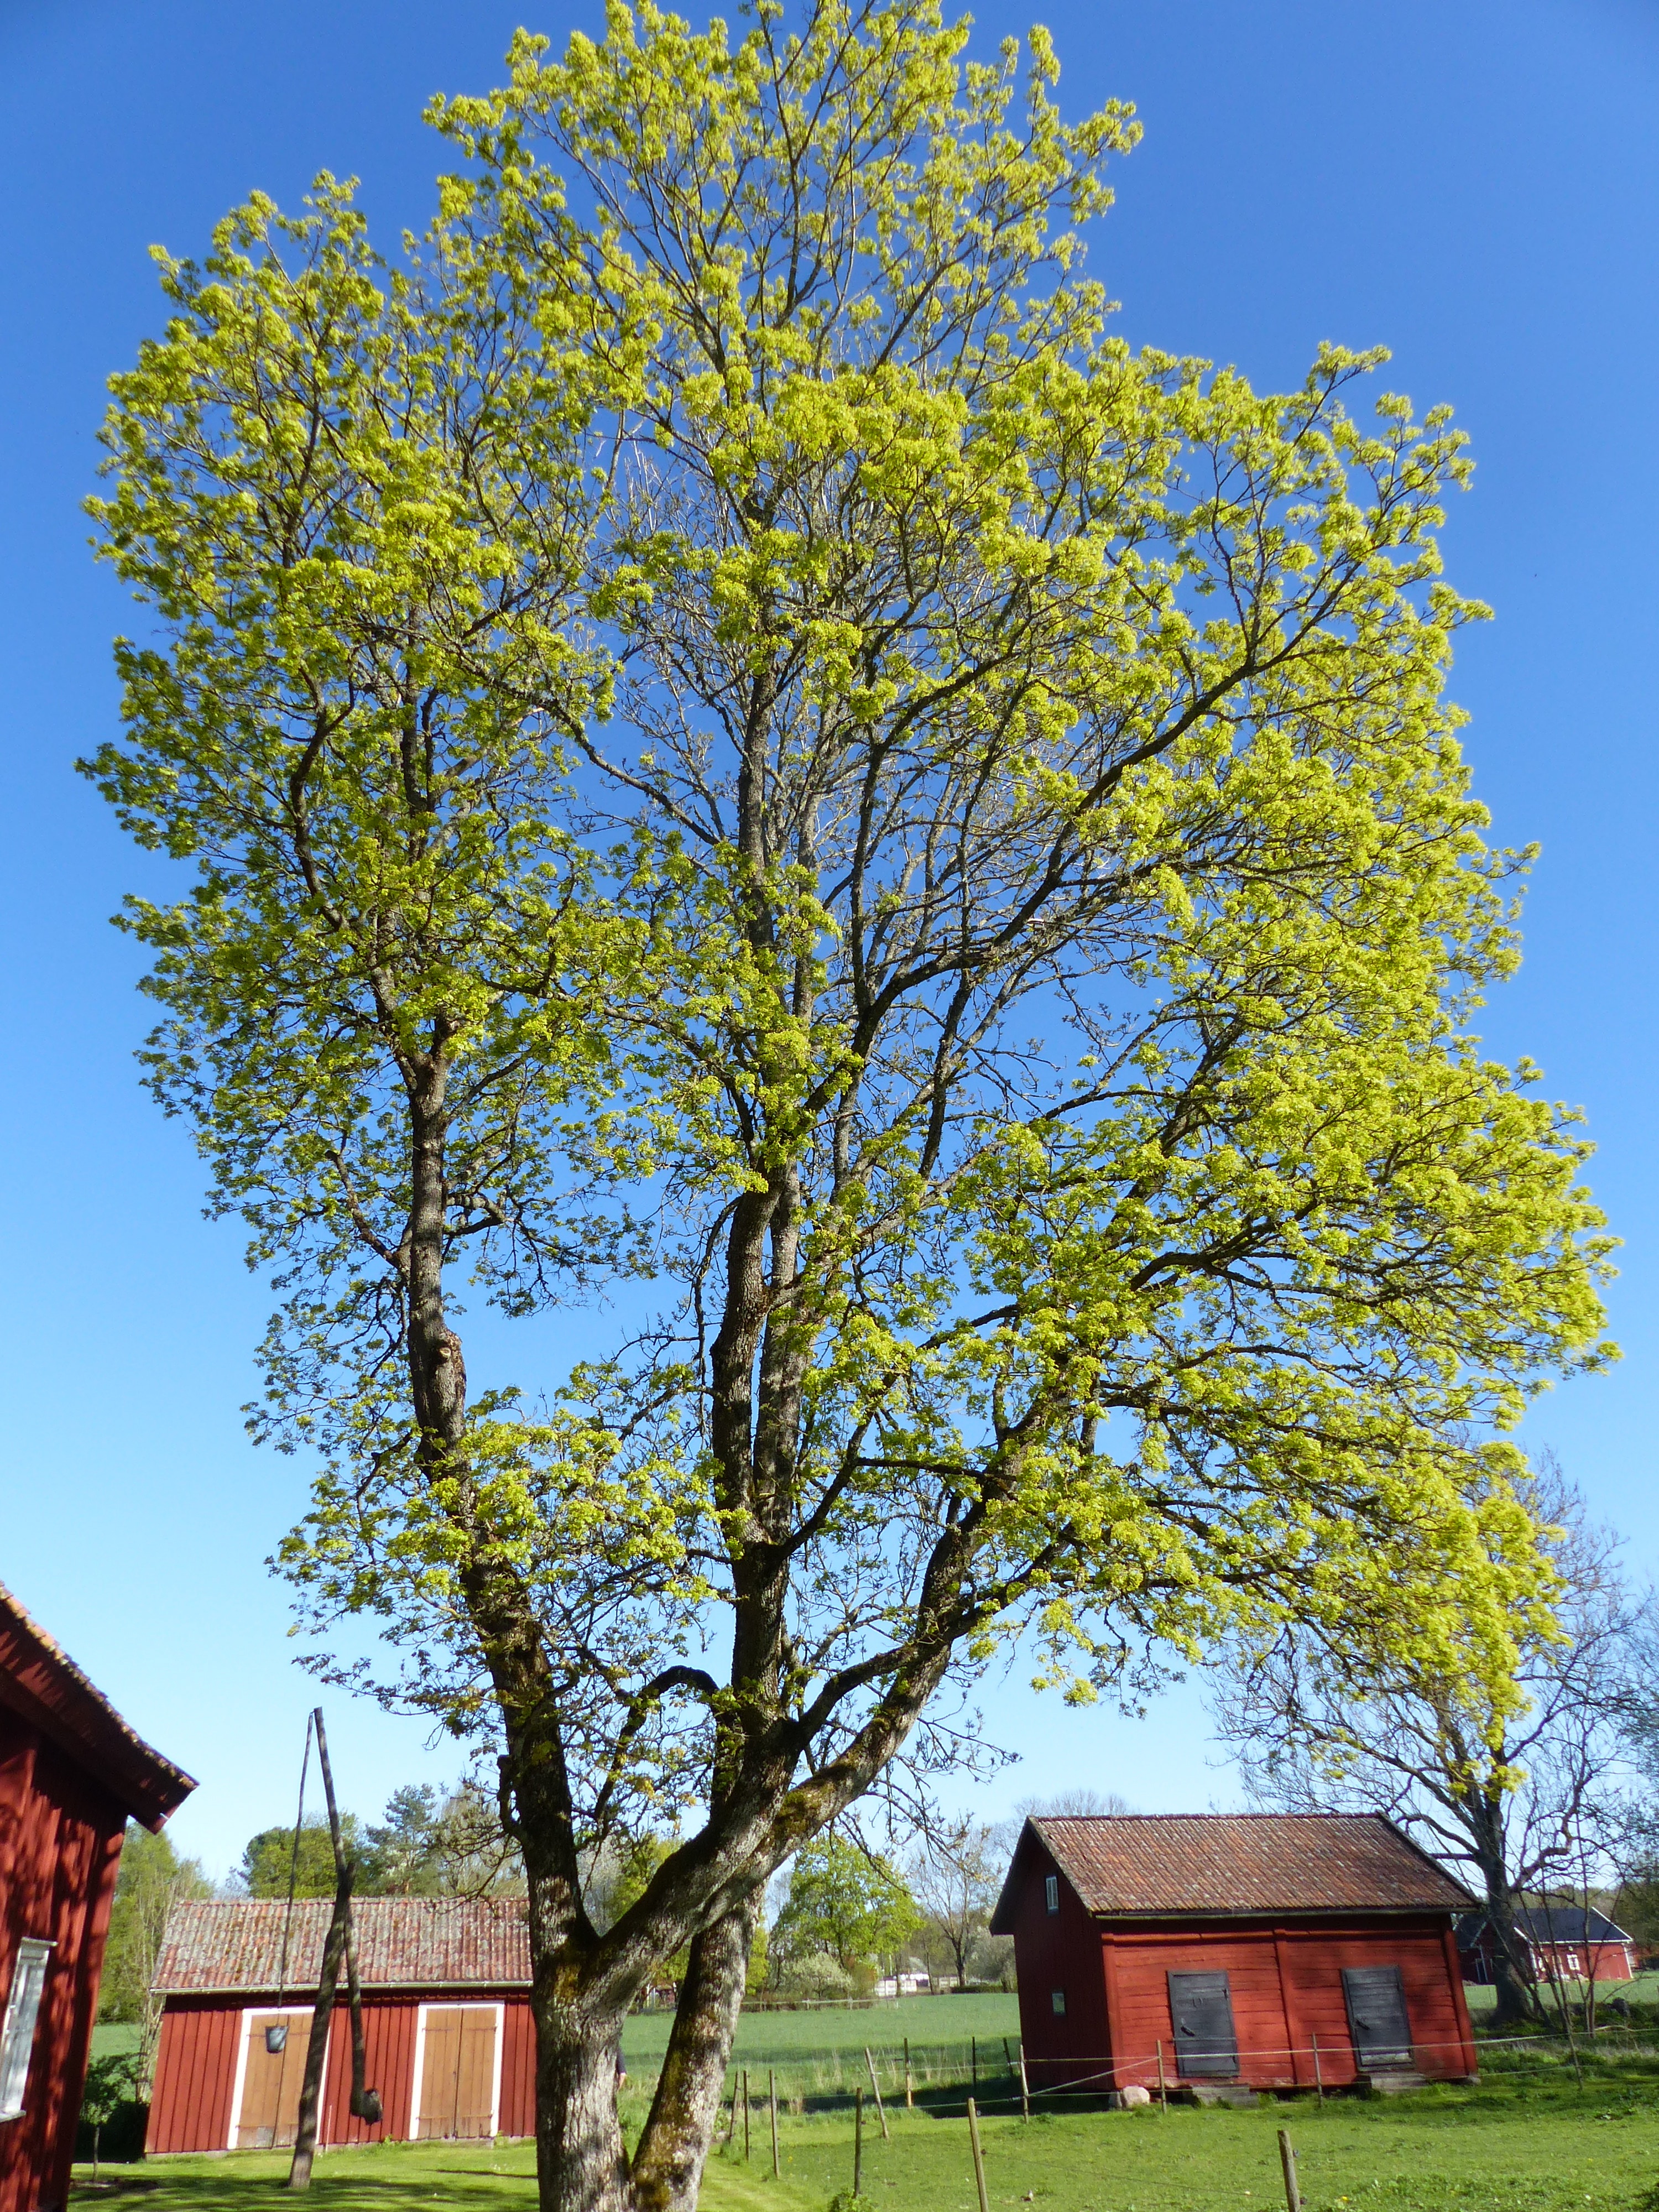
tree, grass, plant, sky, countryside, house, leaf, flower, spring, autumn, colors, shrub, deciduous, oak, flowering plant, maidenhair tree, woody plant, land plant